Jane Donalson Harrell House

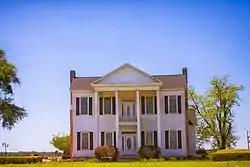

The Jane Donalson Harrell House, located near the Chattahoochee River on County Route 1975 about south of U.S. 84 in Jakin, Georgia, was built around 1855. It was listed on the National Register of Historic Places in 1982.